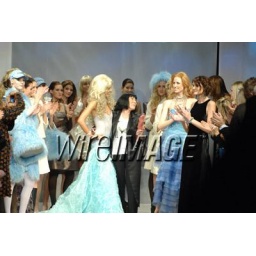
I'm in the black dress on the right.